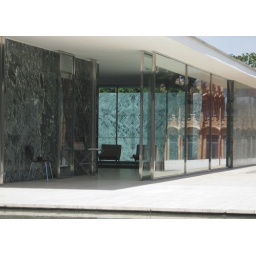
You can see the reflection in the glass wall of the facade of the CaixaForum across the street.